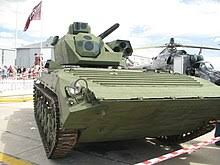
Label: BMP-1